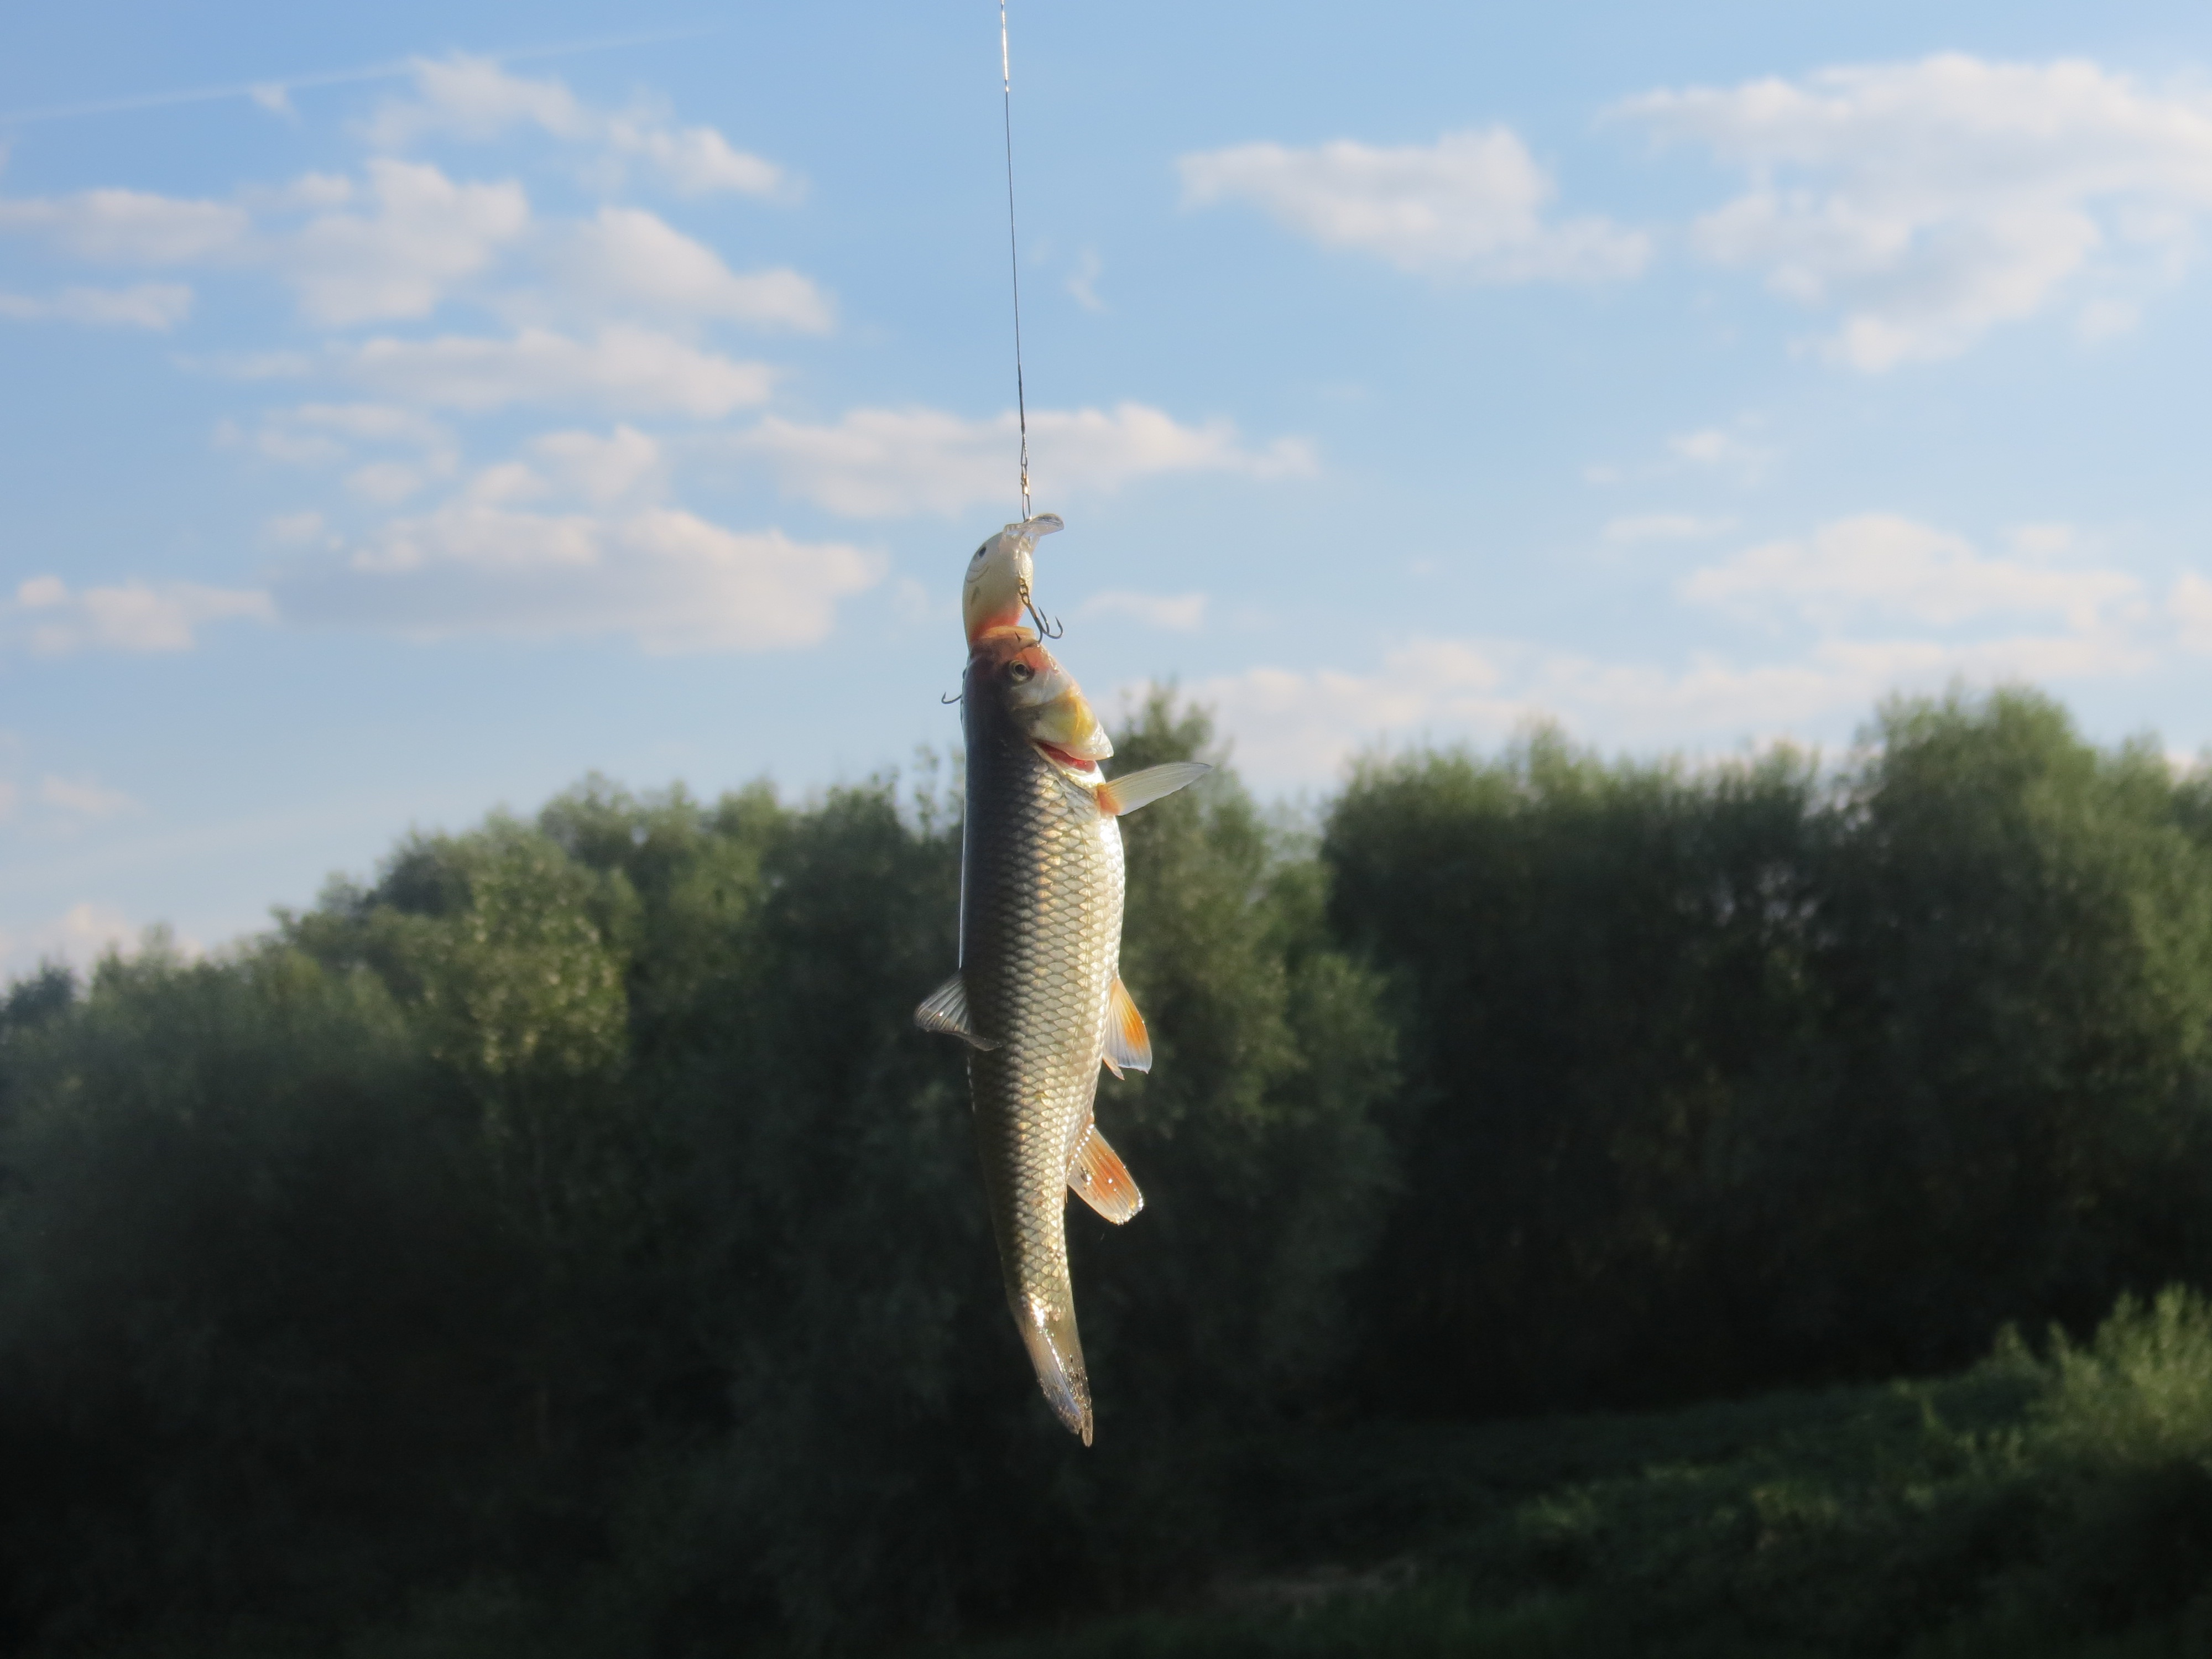
recreation, fishing, fish, outdoor recreation